Harry Maitey

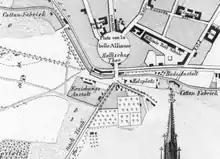
Map showing the "Erziehungs-Anstalt" outside the Gate to Halle (1848)

Maitey continued to live with the family of president Rother until 1827, when he moved to the "Erziehungshaus vor dem Halleschen Tor", a school institution he had attended since 1825. In 1827 Maitey was invited to meet Wilhelm von Humboldt for conversations about the Hawaiian language, the result of which Humboldt presented first in the Berlin Academy of Sciences in 1828. Based on these conversations the "Sandwich-Wörterverzeichnis" (Sandwich glossary) served as foundation of his research on the Malayo-Polynesian languages and Maitey was Humboldt's most important source for the Hawaiian language.